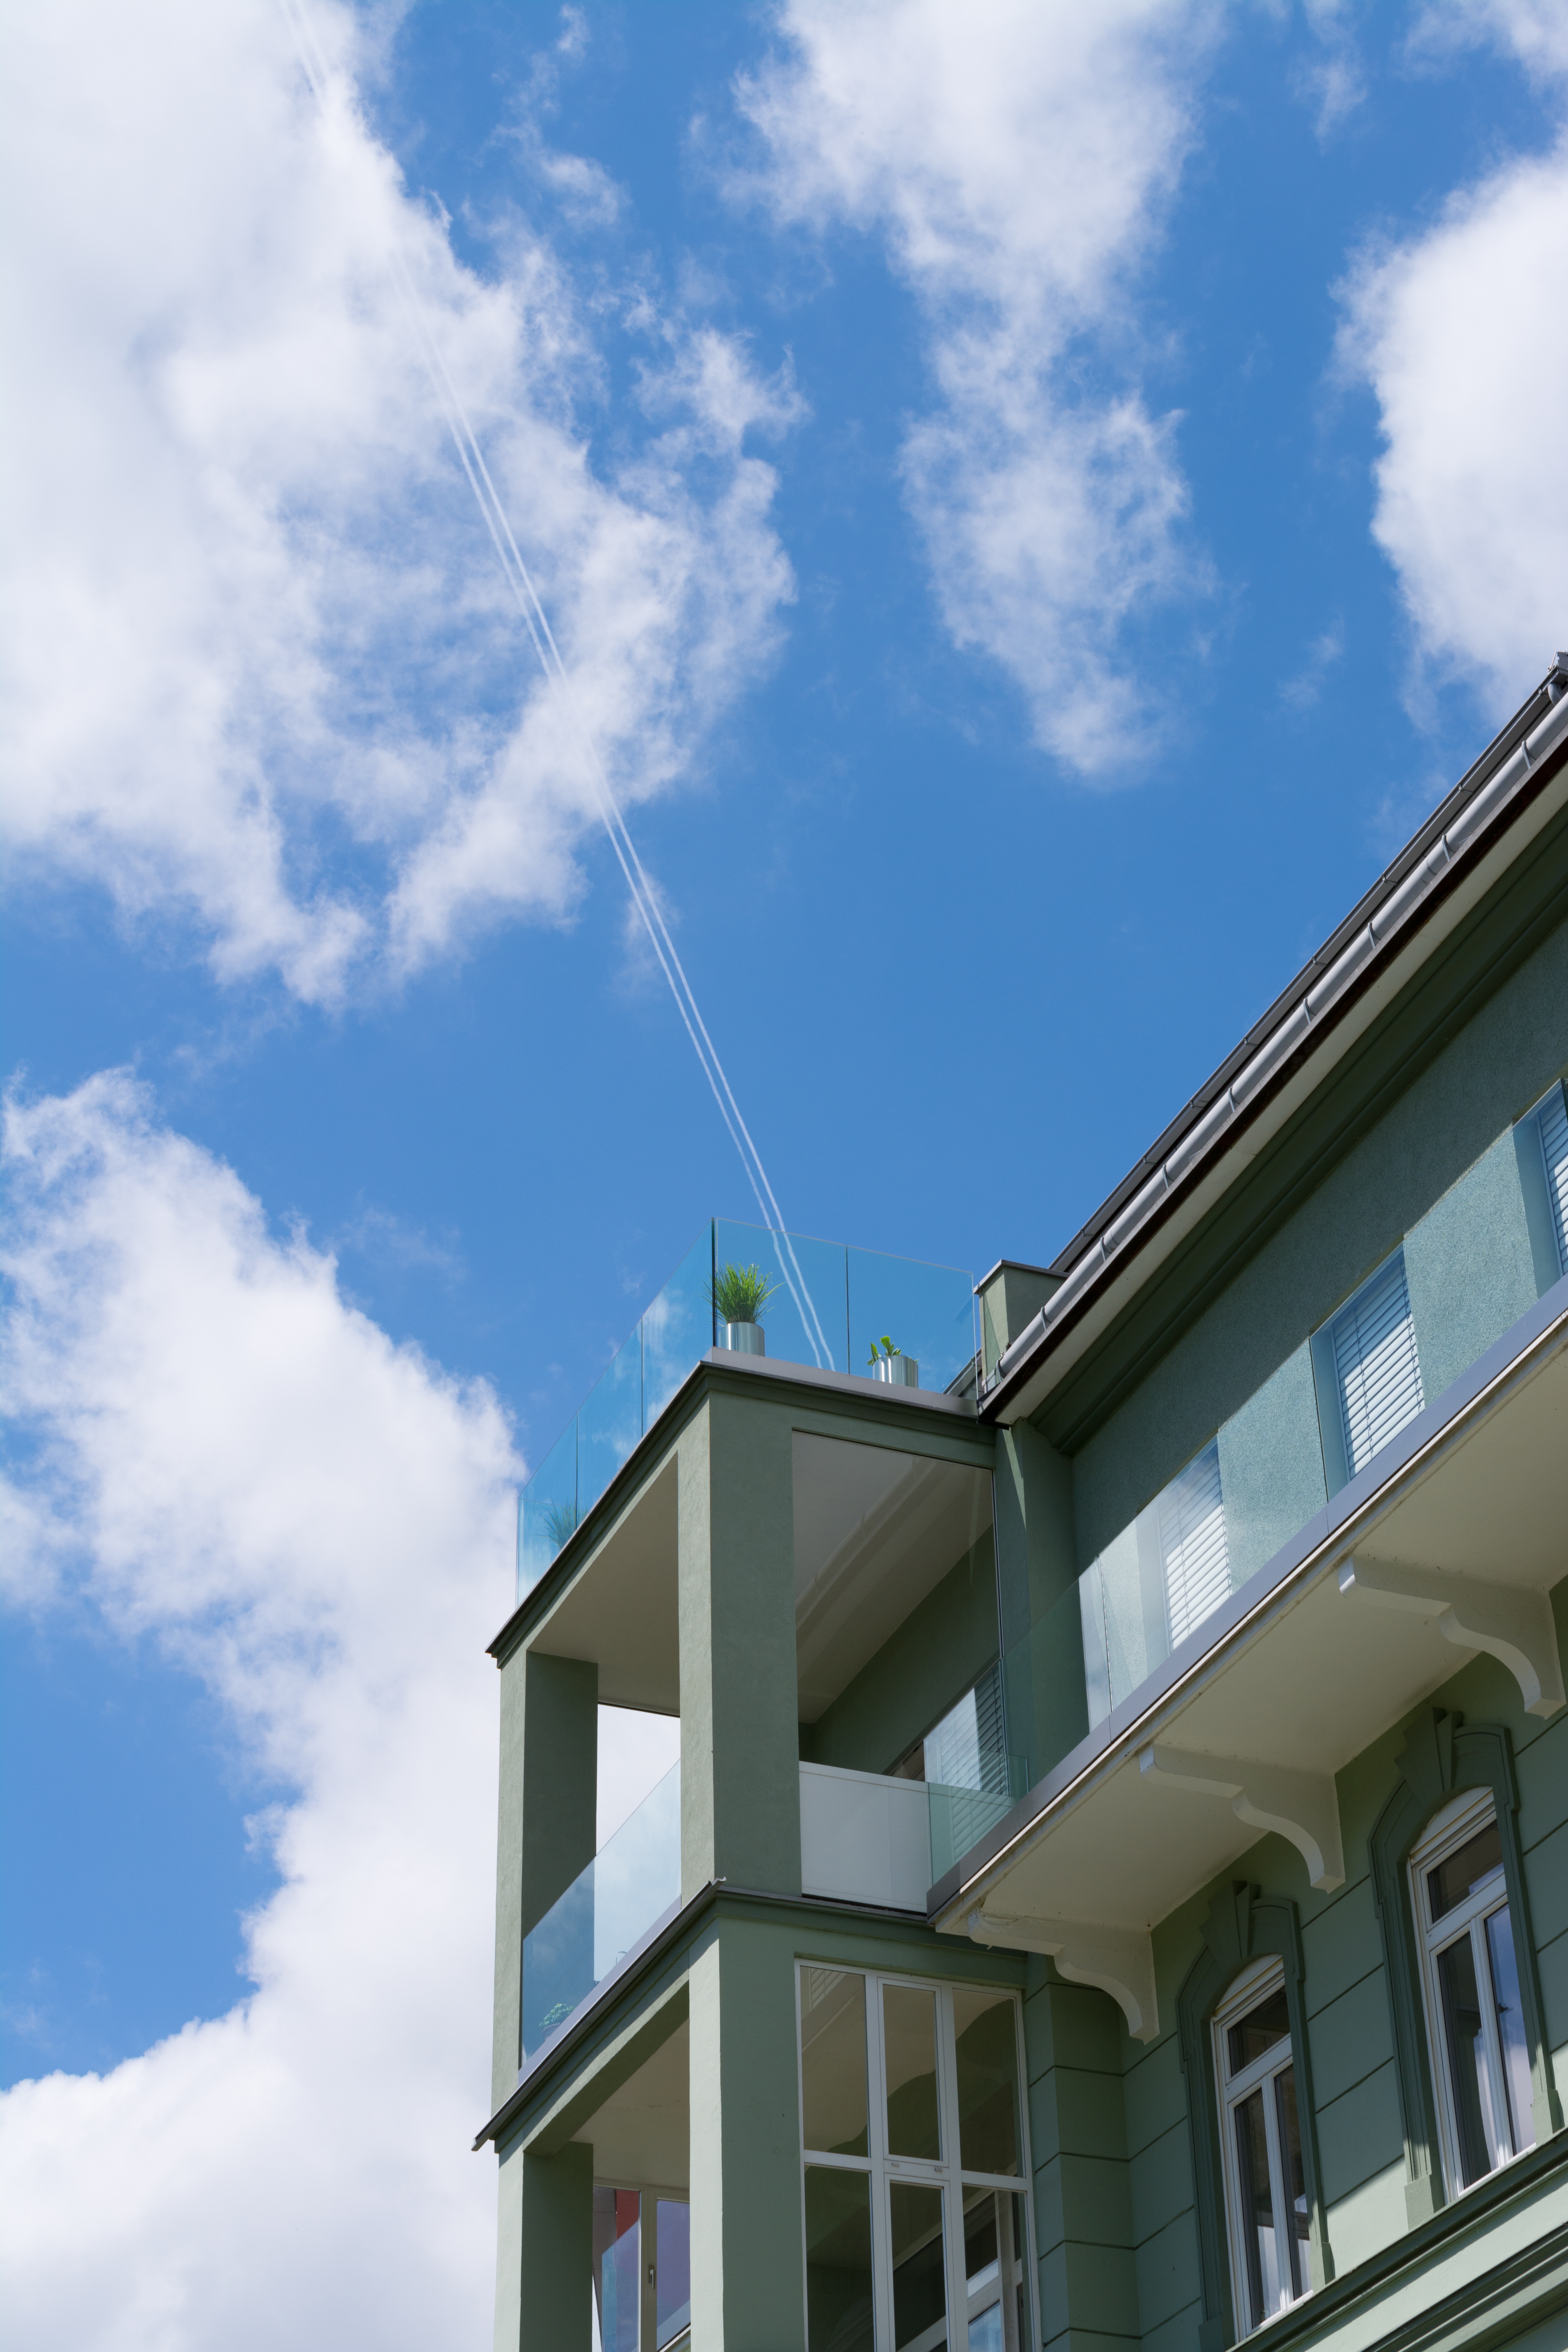
winter, architecture, structure, plant, sky, sun, white, house, window, glass, building, home, summer, railing, facade, blue, modern, potted plant, tower block, clouds, cloudiness, residential area